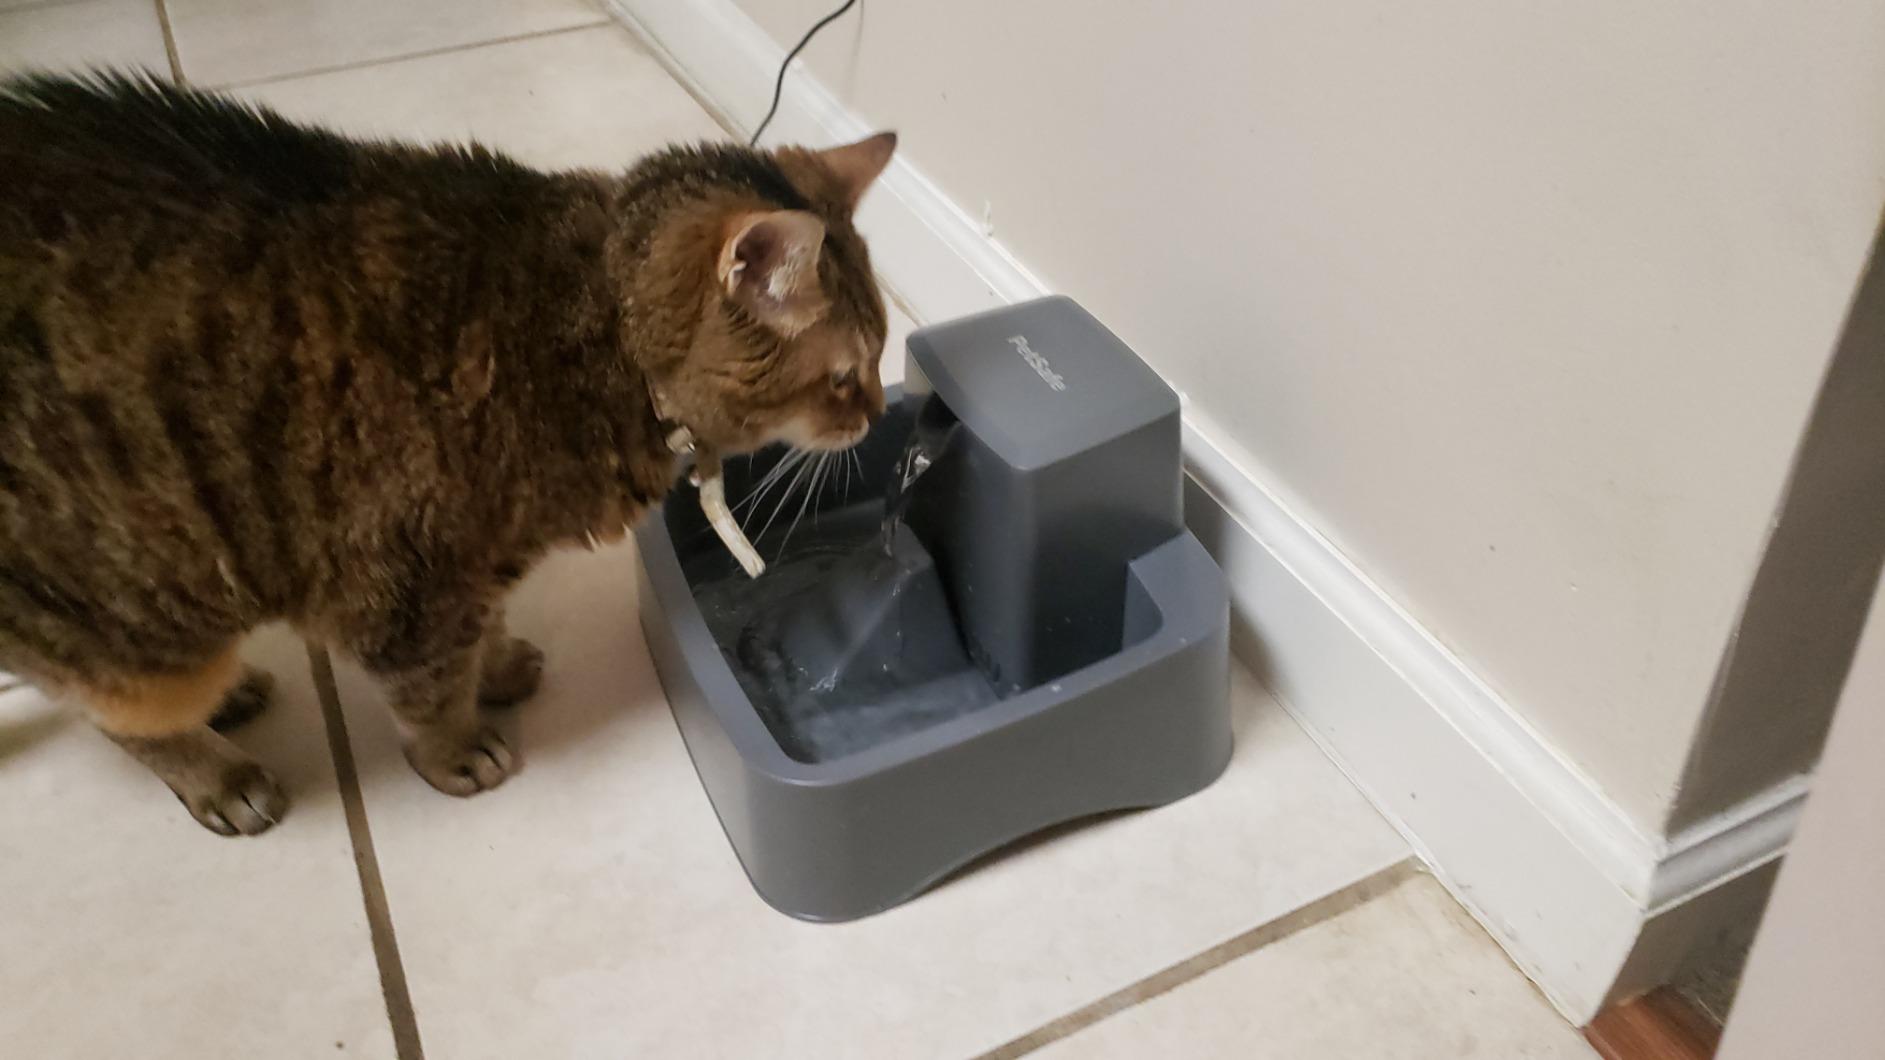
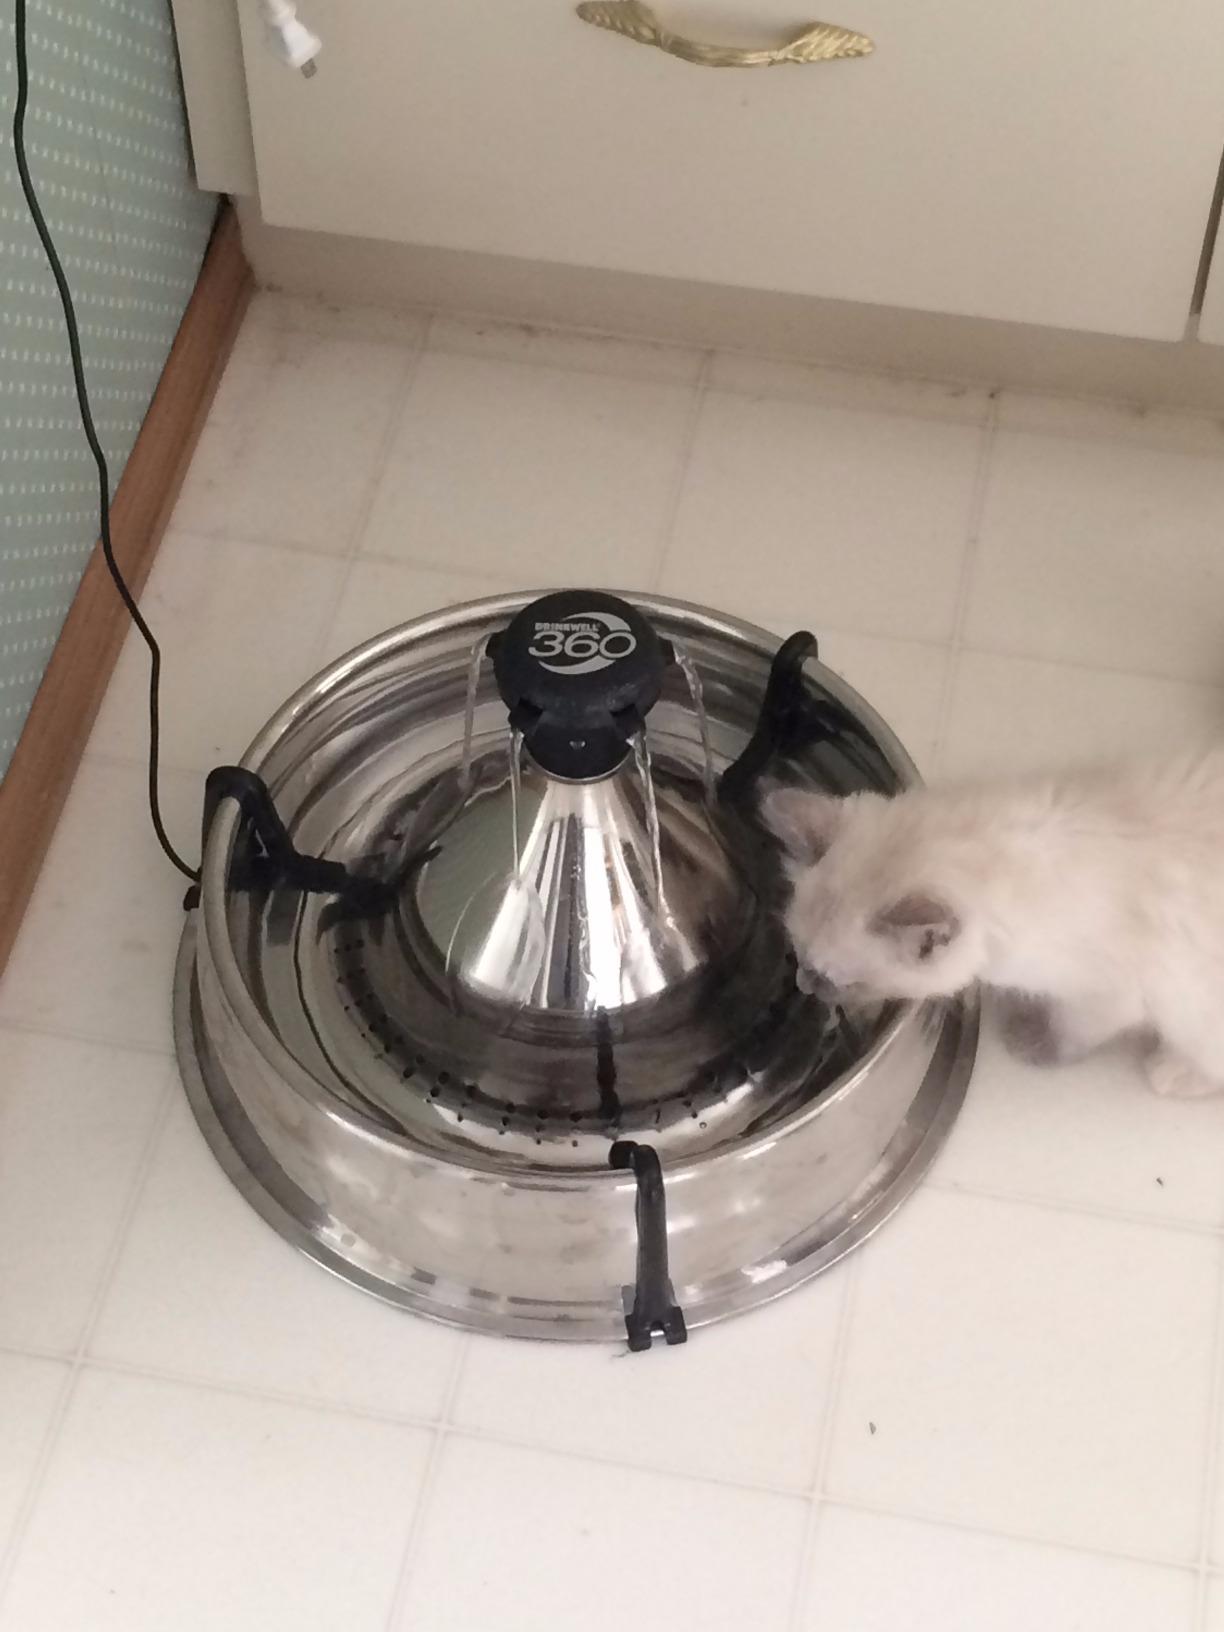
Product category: items_bowl
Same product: no